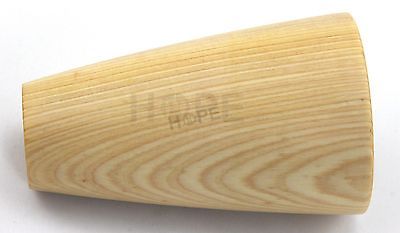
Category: mug